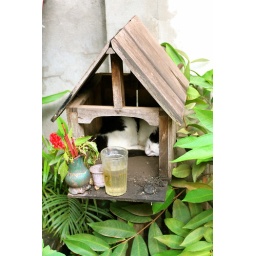
cat in a box